Léchelles

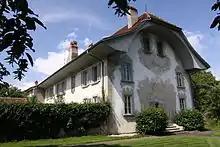
Mansion De Gottrau

The Mansion De Gottrau is listed as a Swiss heritage site of national significance.